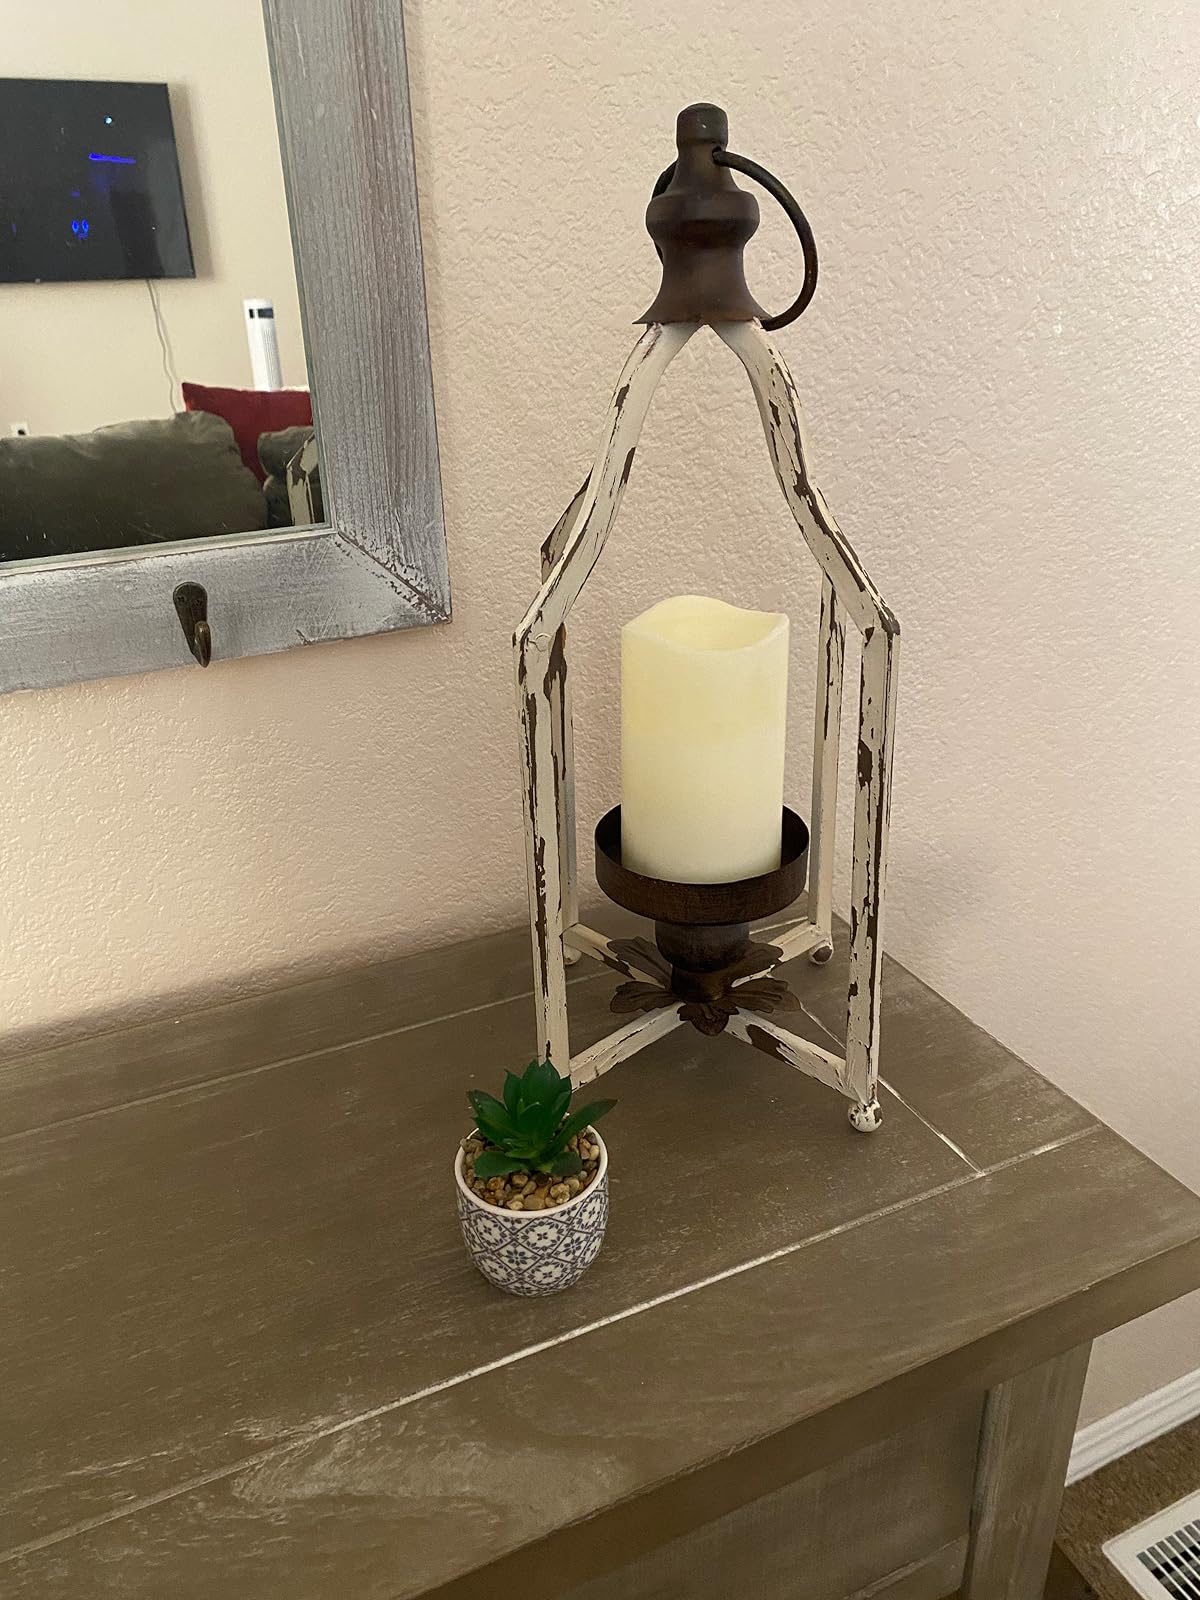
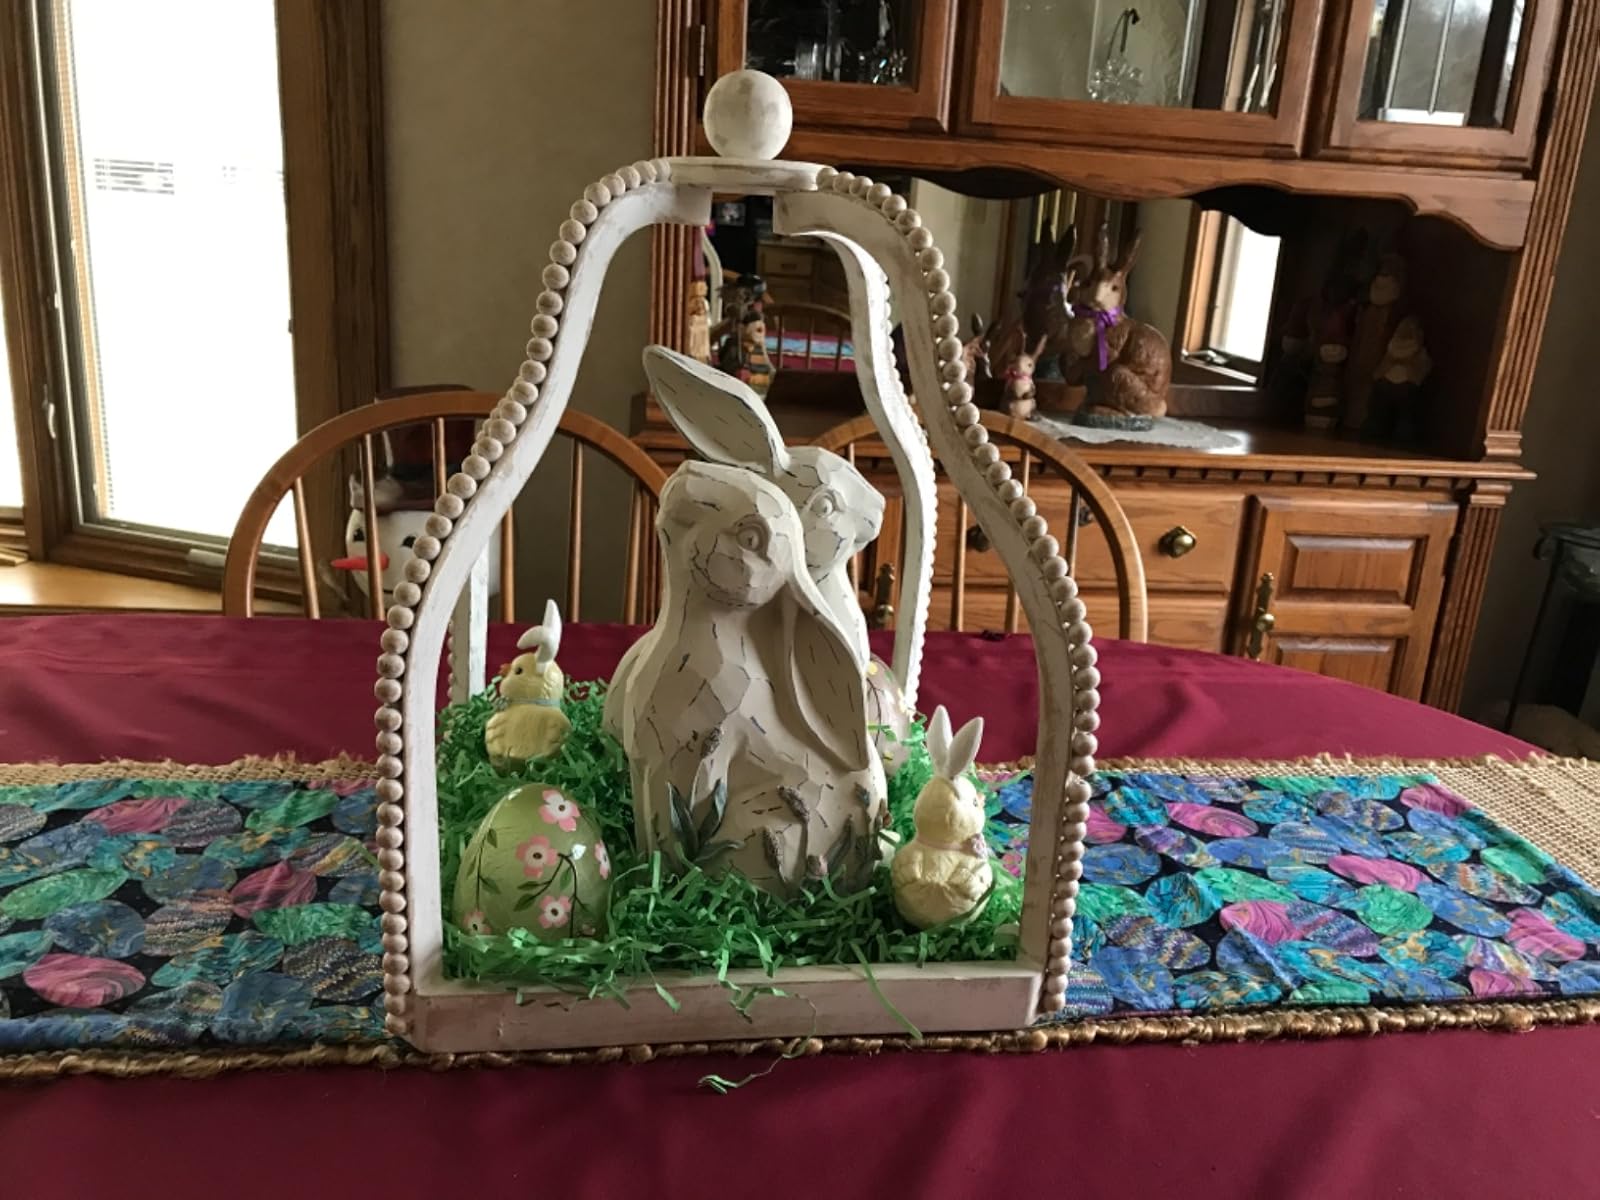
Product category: lantern
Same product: no